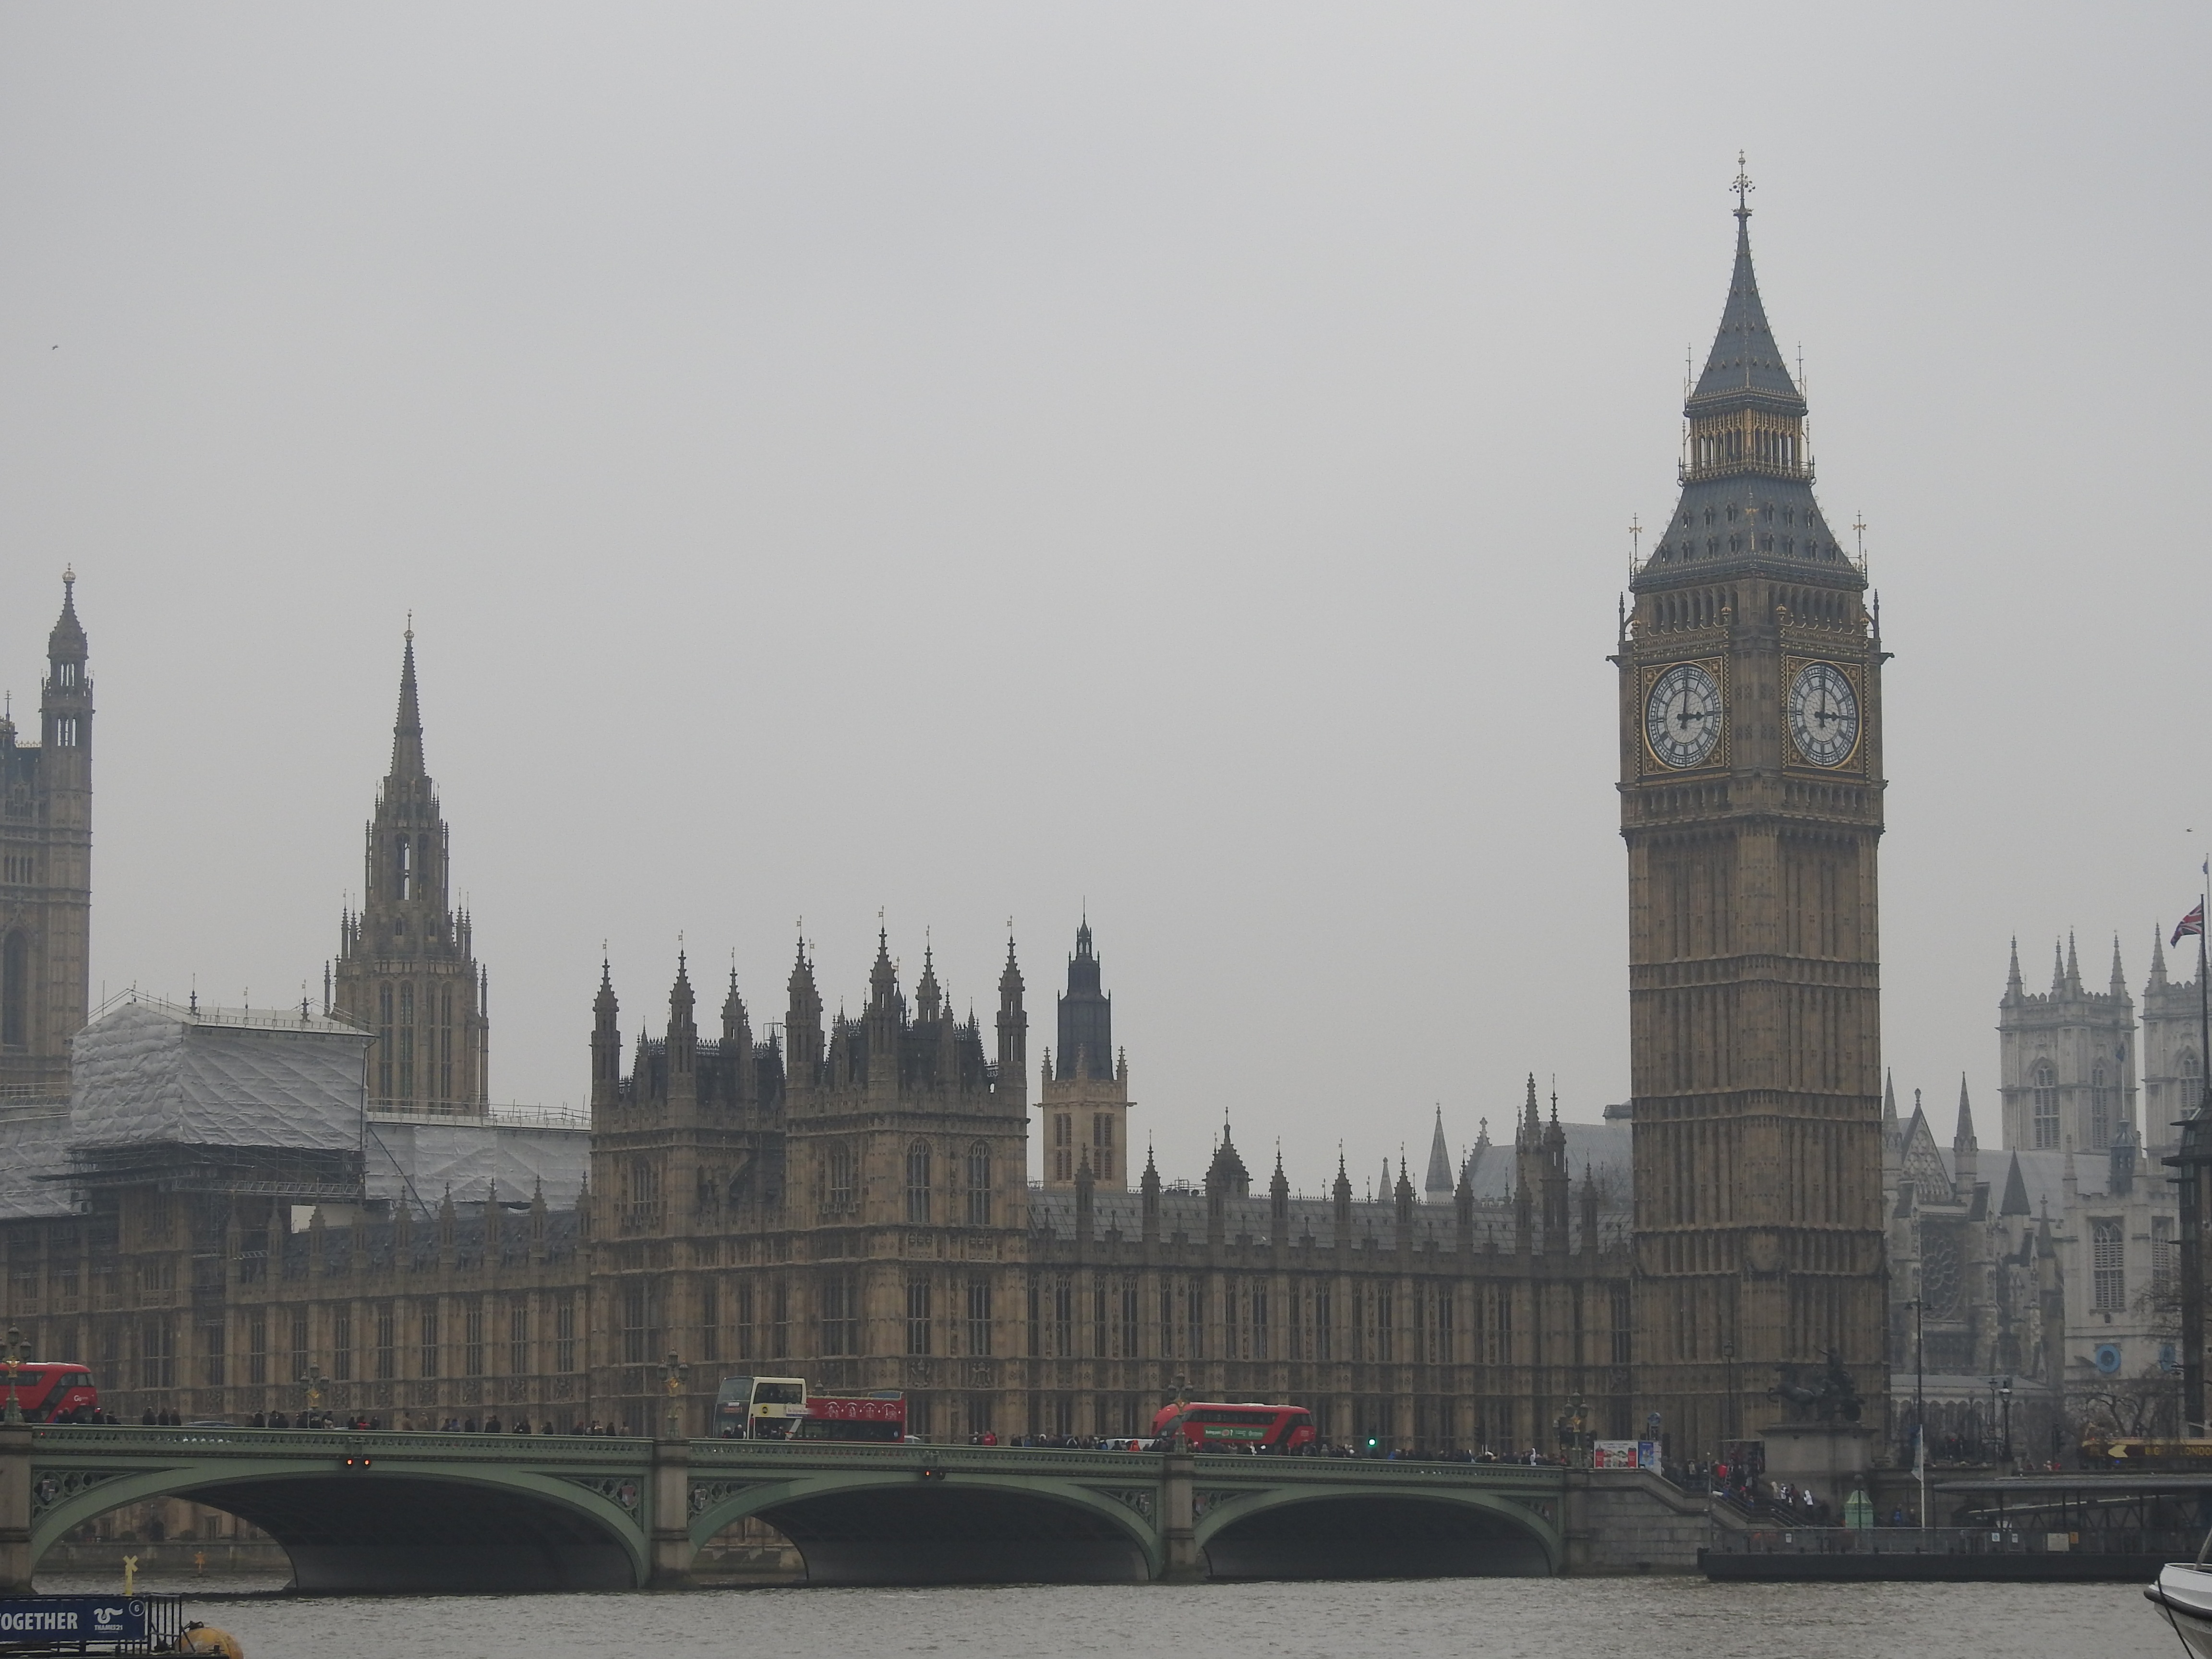
architecture, bridge, skyline, house, city, skyscraper, river, cityscape, downtown, europe, tower, landmark, church, cathedral, tourism, place of worship, uk, england, capital, london, national, parliament, spire, steeple, british, big, town square, famous, english, government, westminster, ben, thames, tours, atmospheric phenomenon, human settlement, beg ben